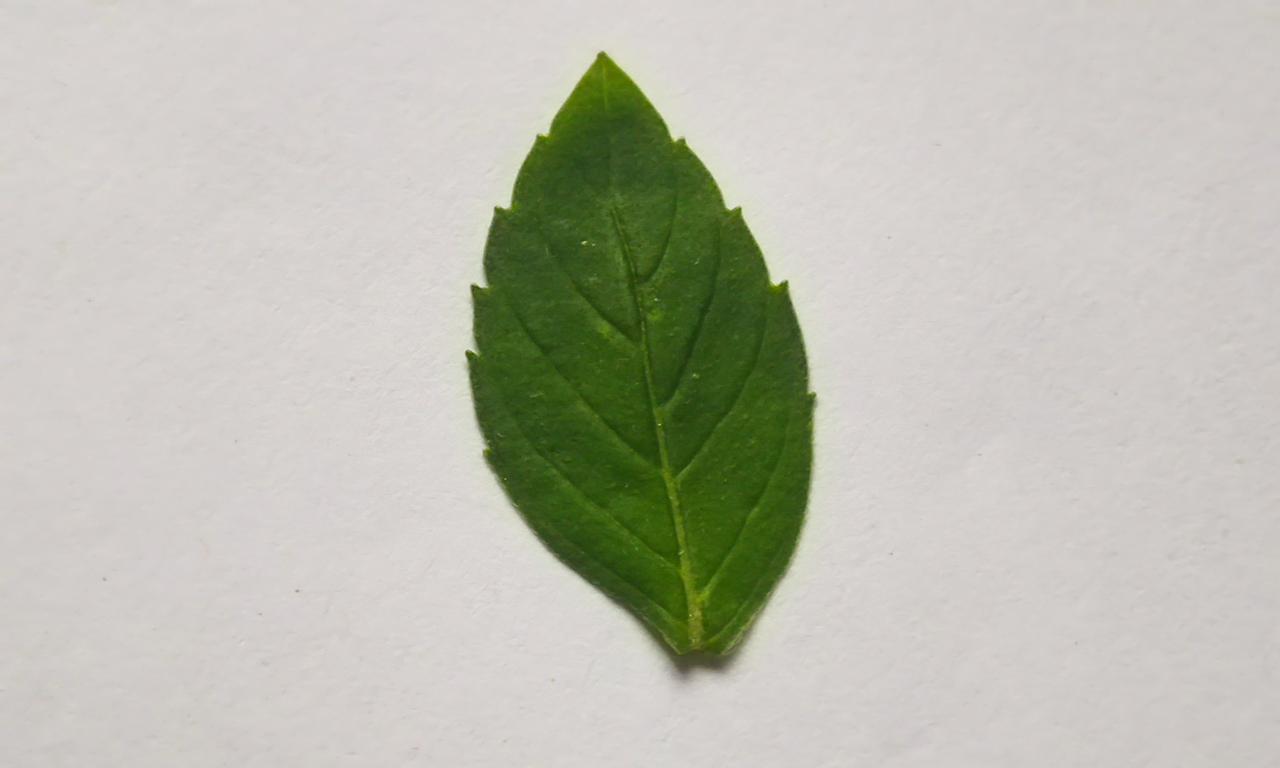
Label: Fresh